Renai Circulation

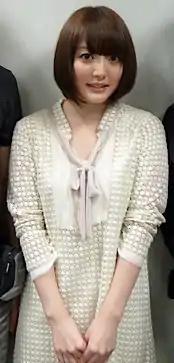
Kana Hanazawa (pictured in 2010), the voice actress of Nadeko Sengoku, performed "Renai Circulation."

"Renai Circulation" is a song from the 2009 anime series "Bakemonogatari" (the animated adaptation of the first book in the "Monogatari" series by Nisio Isin) and serves as the character image song for the character Nadeko Sengoku. It first appeared as the opening theme song of episode 10, "Nadeko Snake, Part 2", which was originally broadcast on September 11, 2009 on Tokyo MX, to coincide with "Nadeko Snake", a story arc featuring Nadeko as the main character. The vocals were performed by Nadeko's voice actress, Kana Hanazawa.